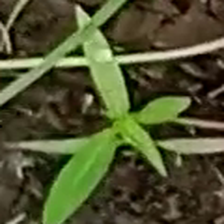
Weed species: Moti_dudhi(Euphorbia_geneculata_L)